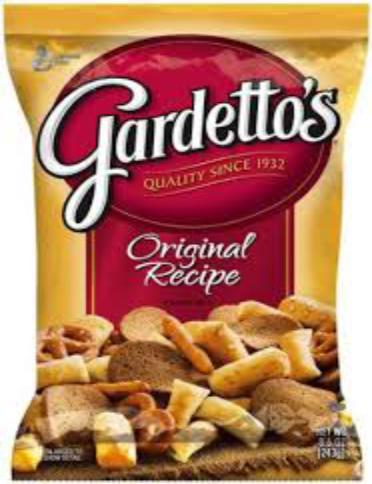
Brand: Gardetto's
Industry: Food